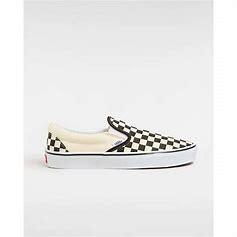
Brand: Vans
Model: Classic Slip On